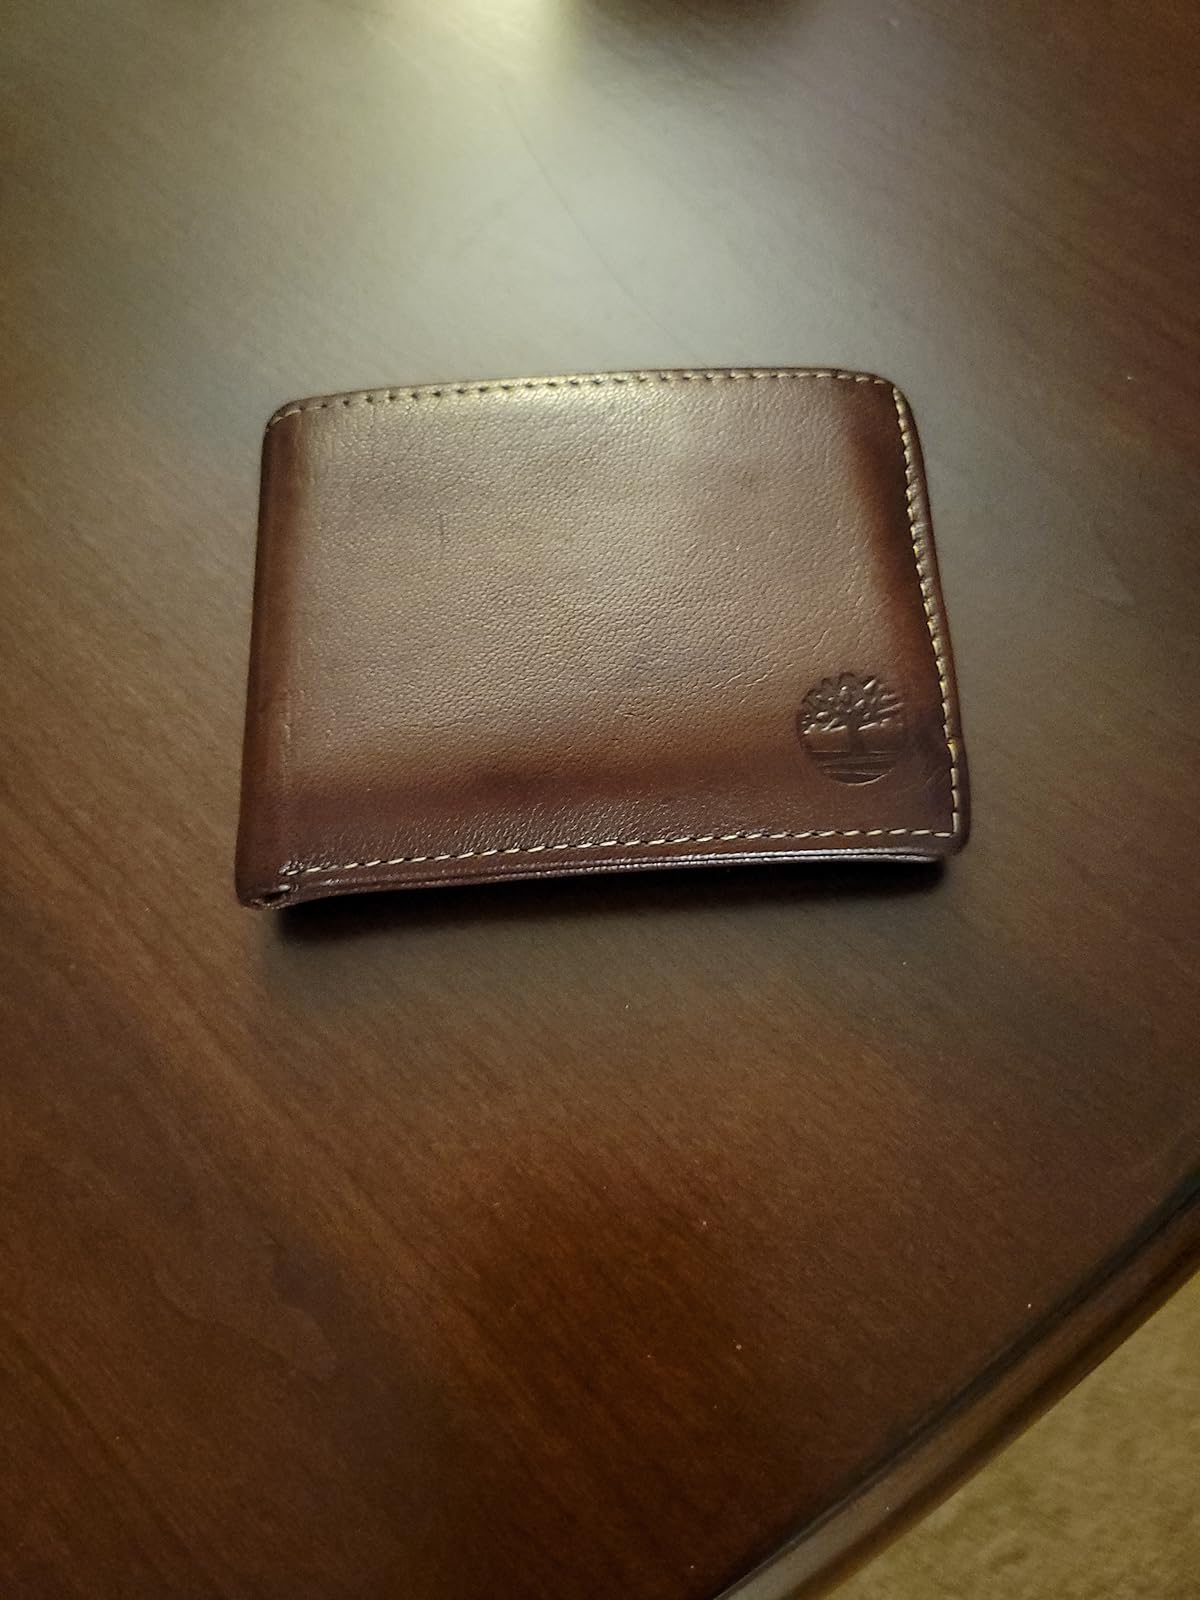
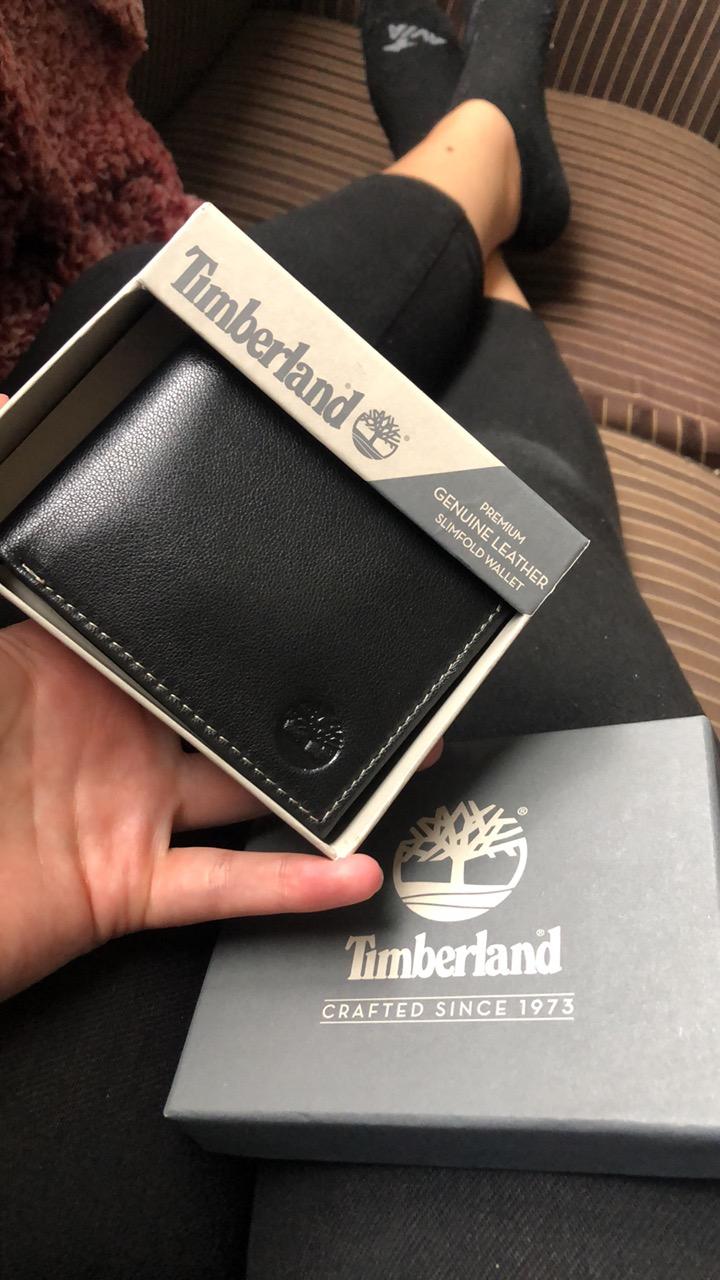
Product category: accessories_wallet
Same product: no